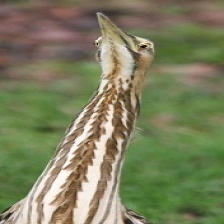
Species: AMERICAN BITTERN
Scientific name: BOTAURUS LENTIGINOSUS